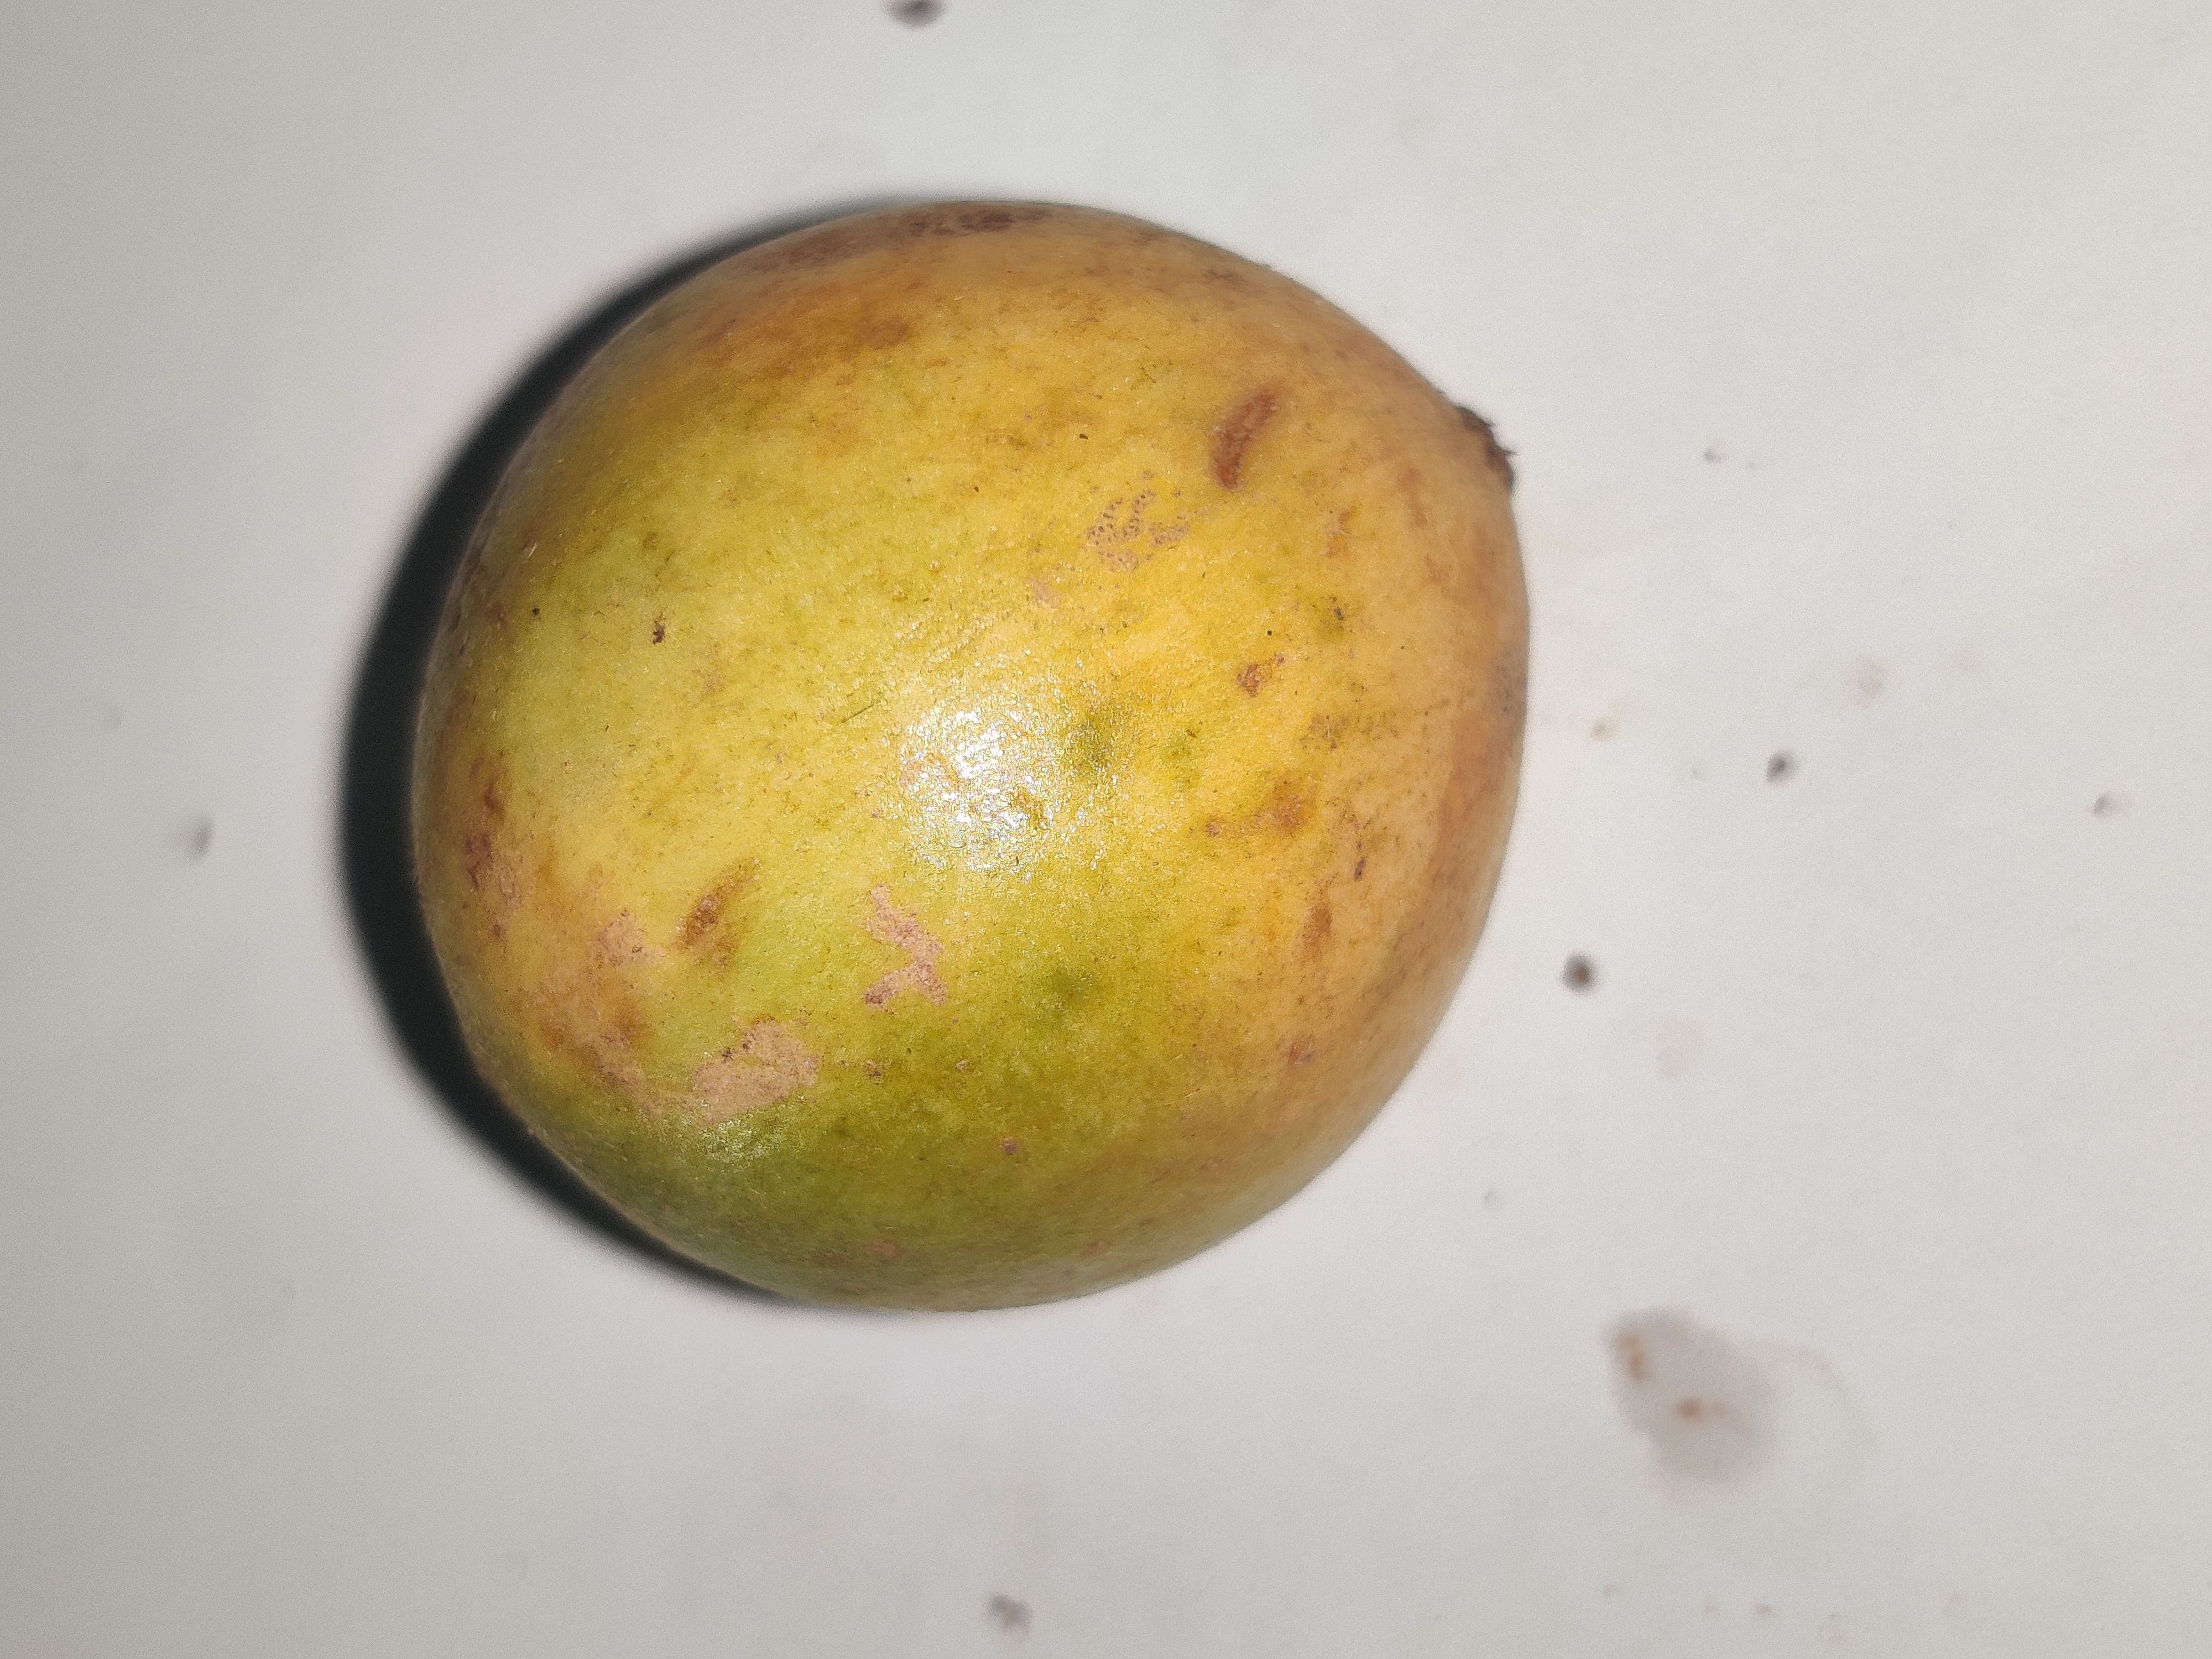
Fruit: burmese-grape
Grade: 1st-grade